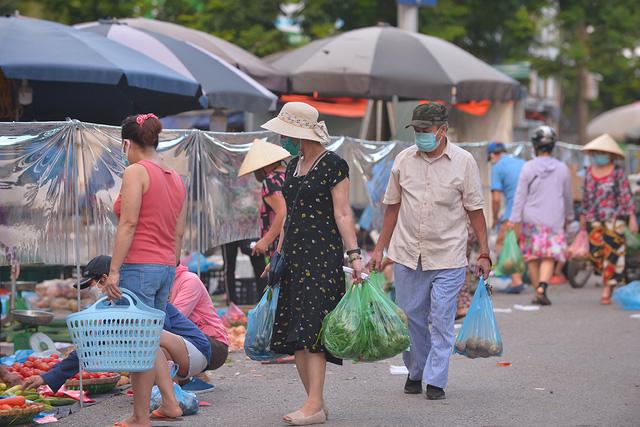
có một vài người đang cầm trên tay những chiếc túi ni lông